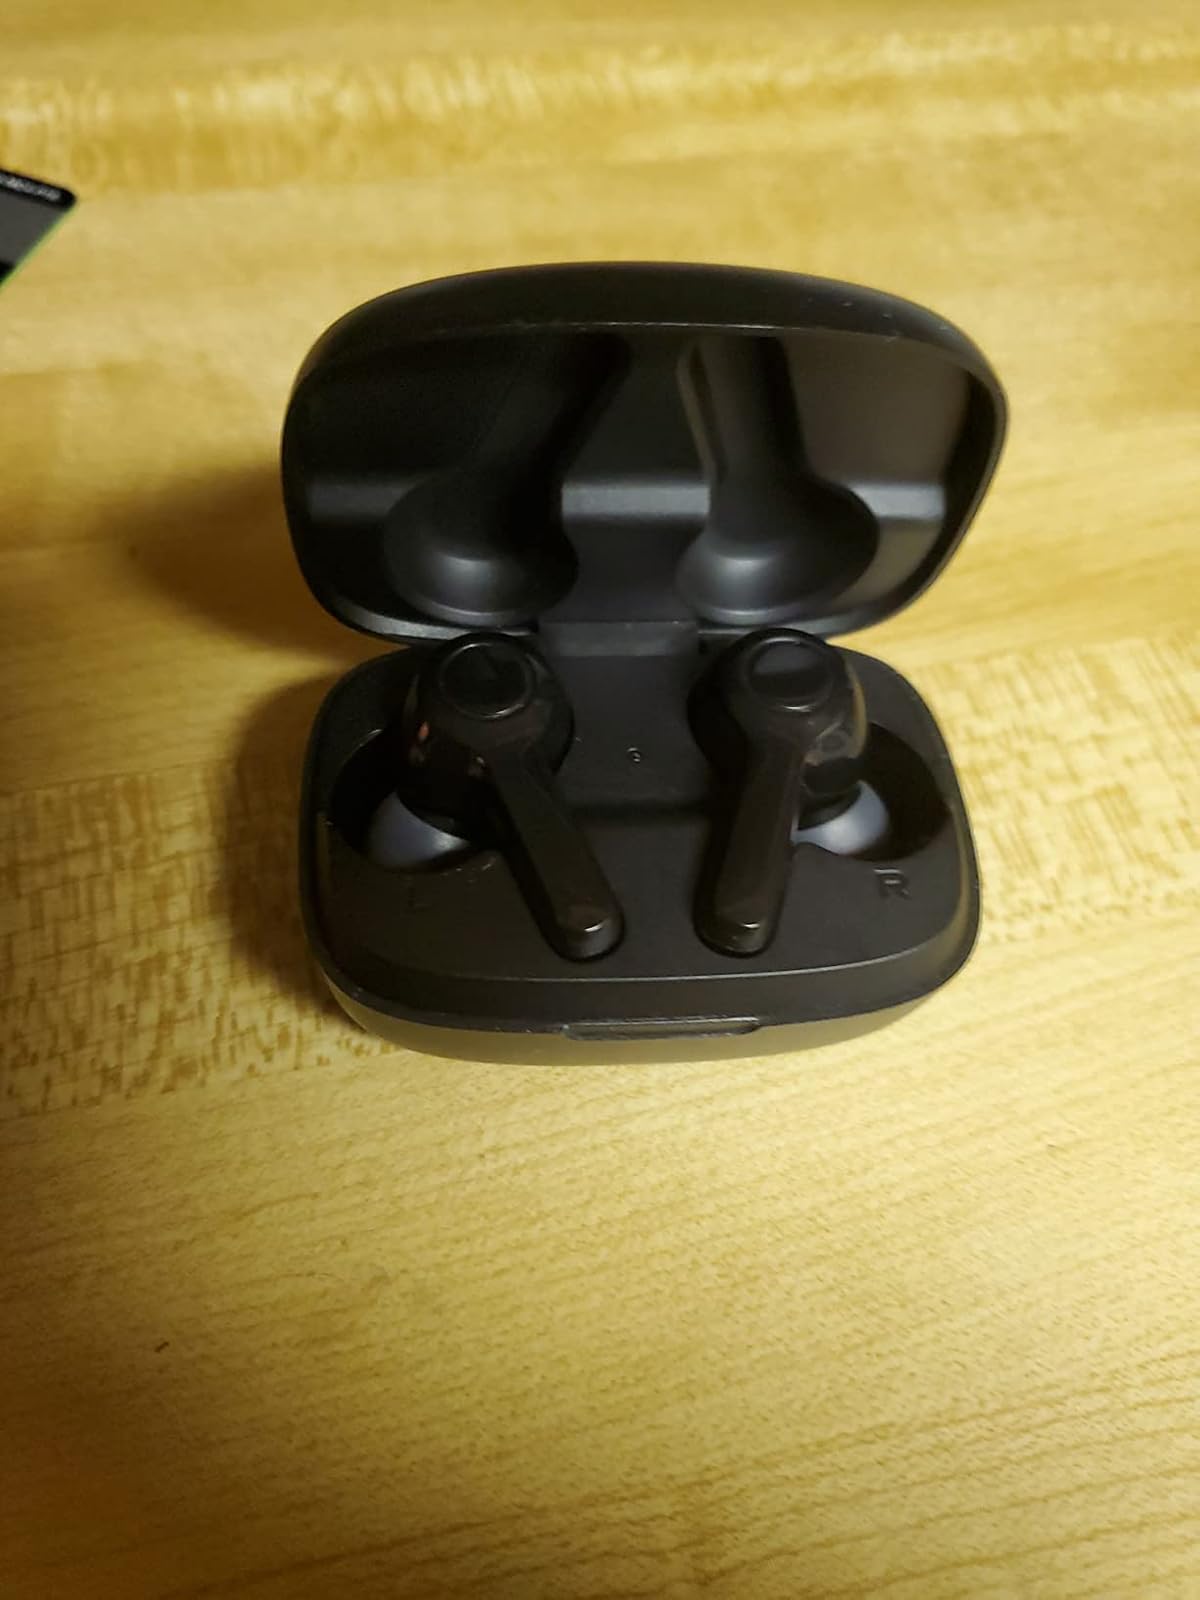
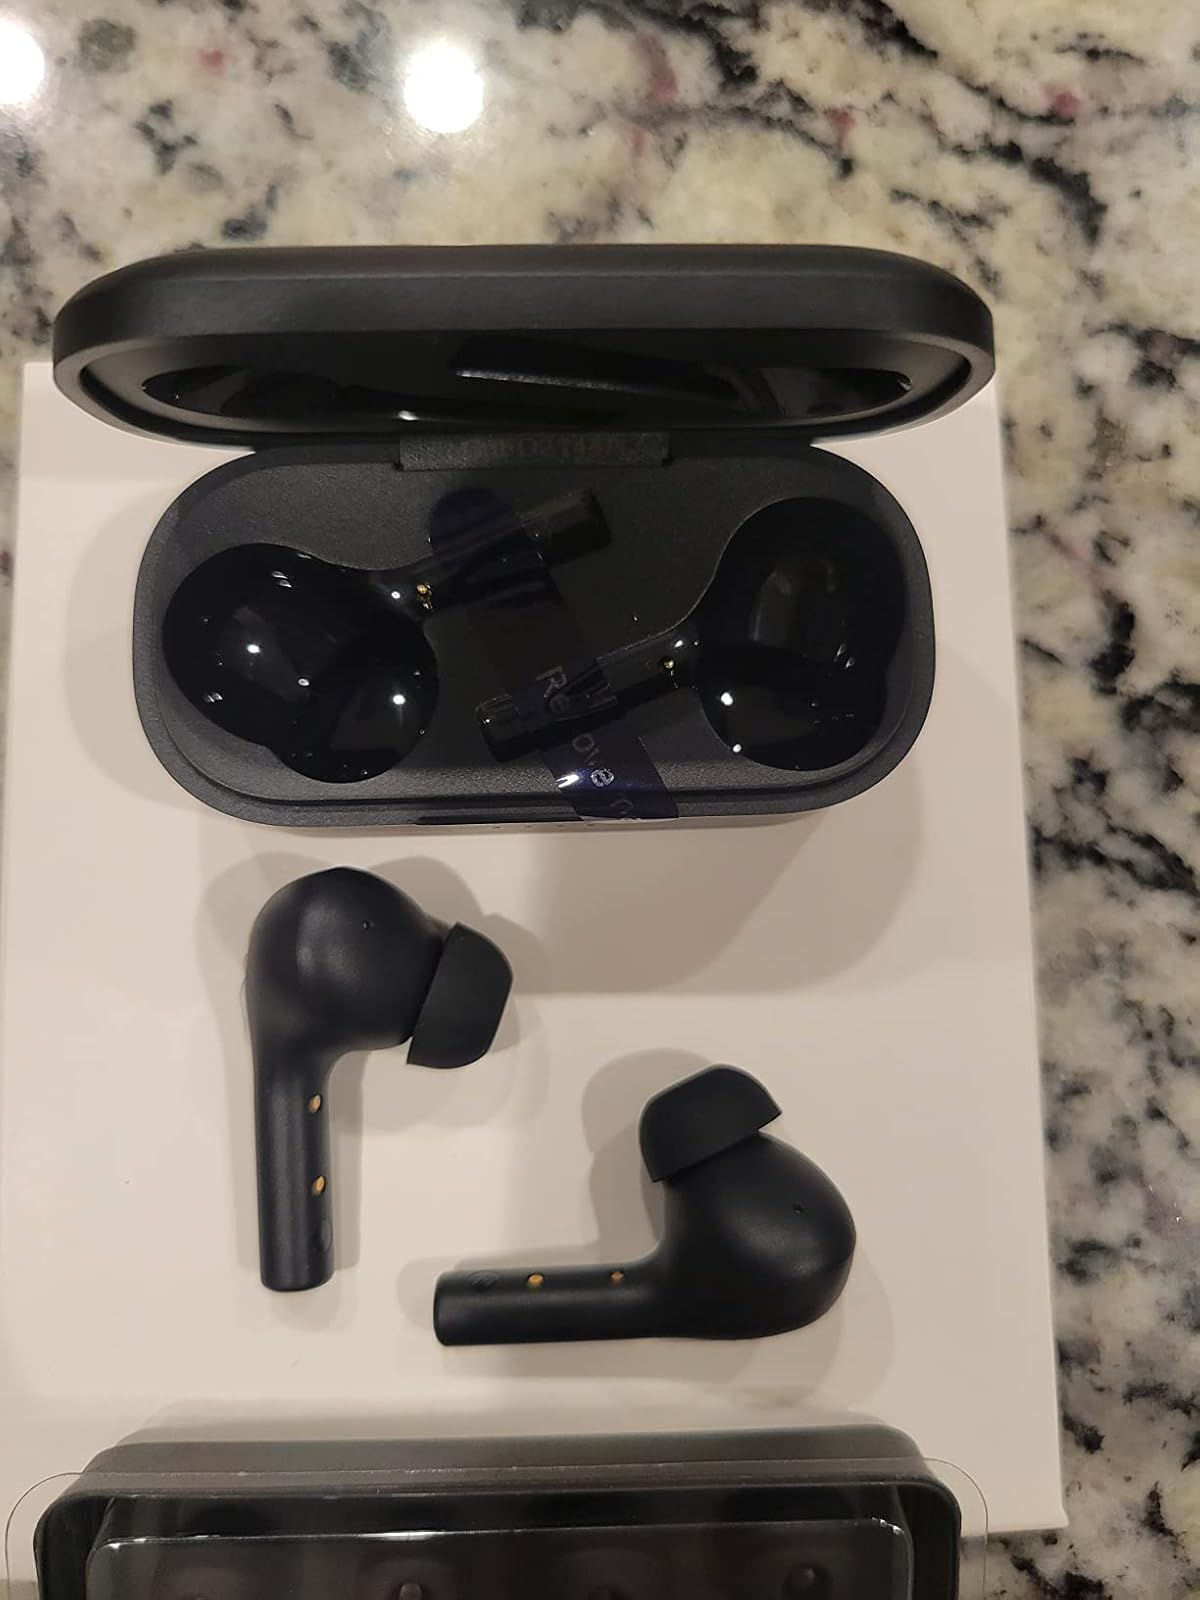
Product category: earbuds
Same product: no